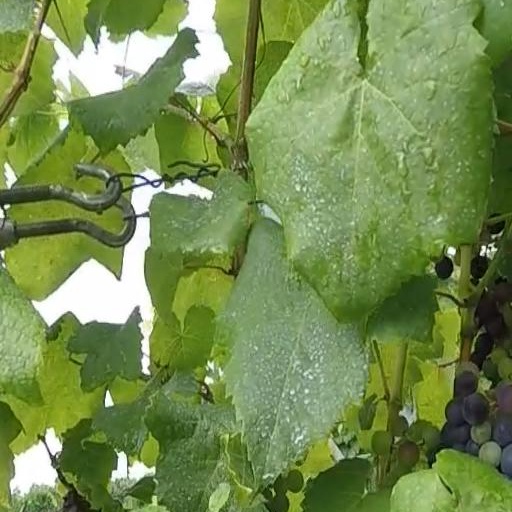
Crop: grape